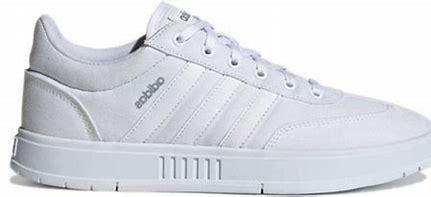
Brand: adidas
Model: neo Adidas NEO Gradas